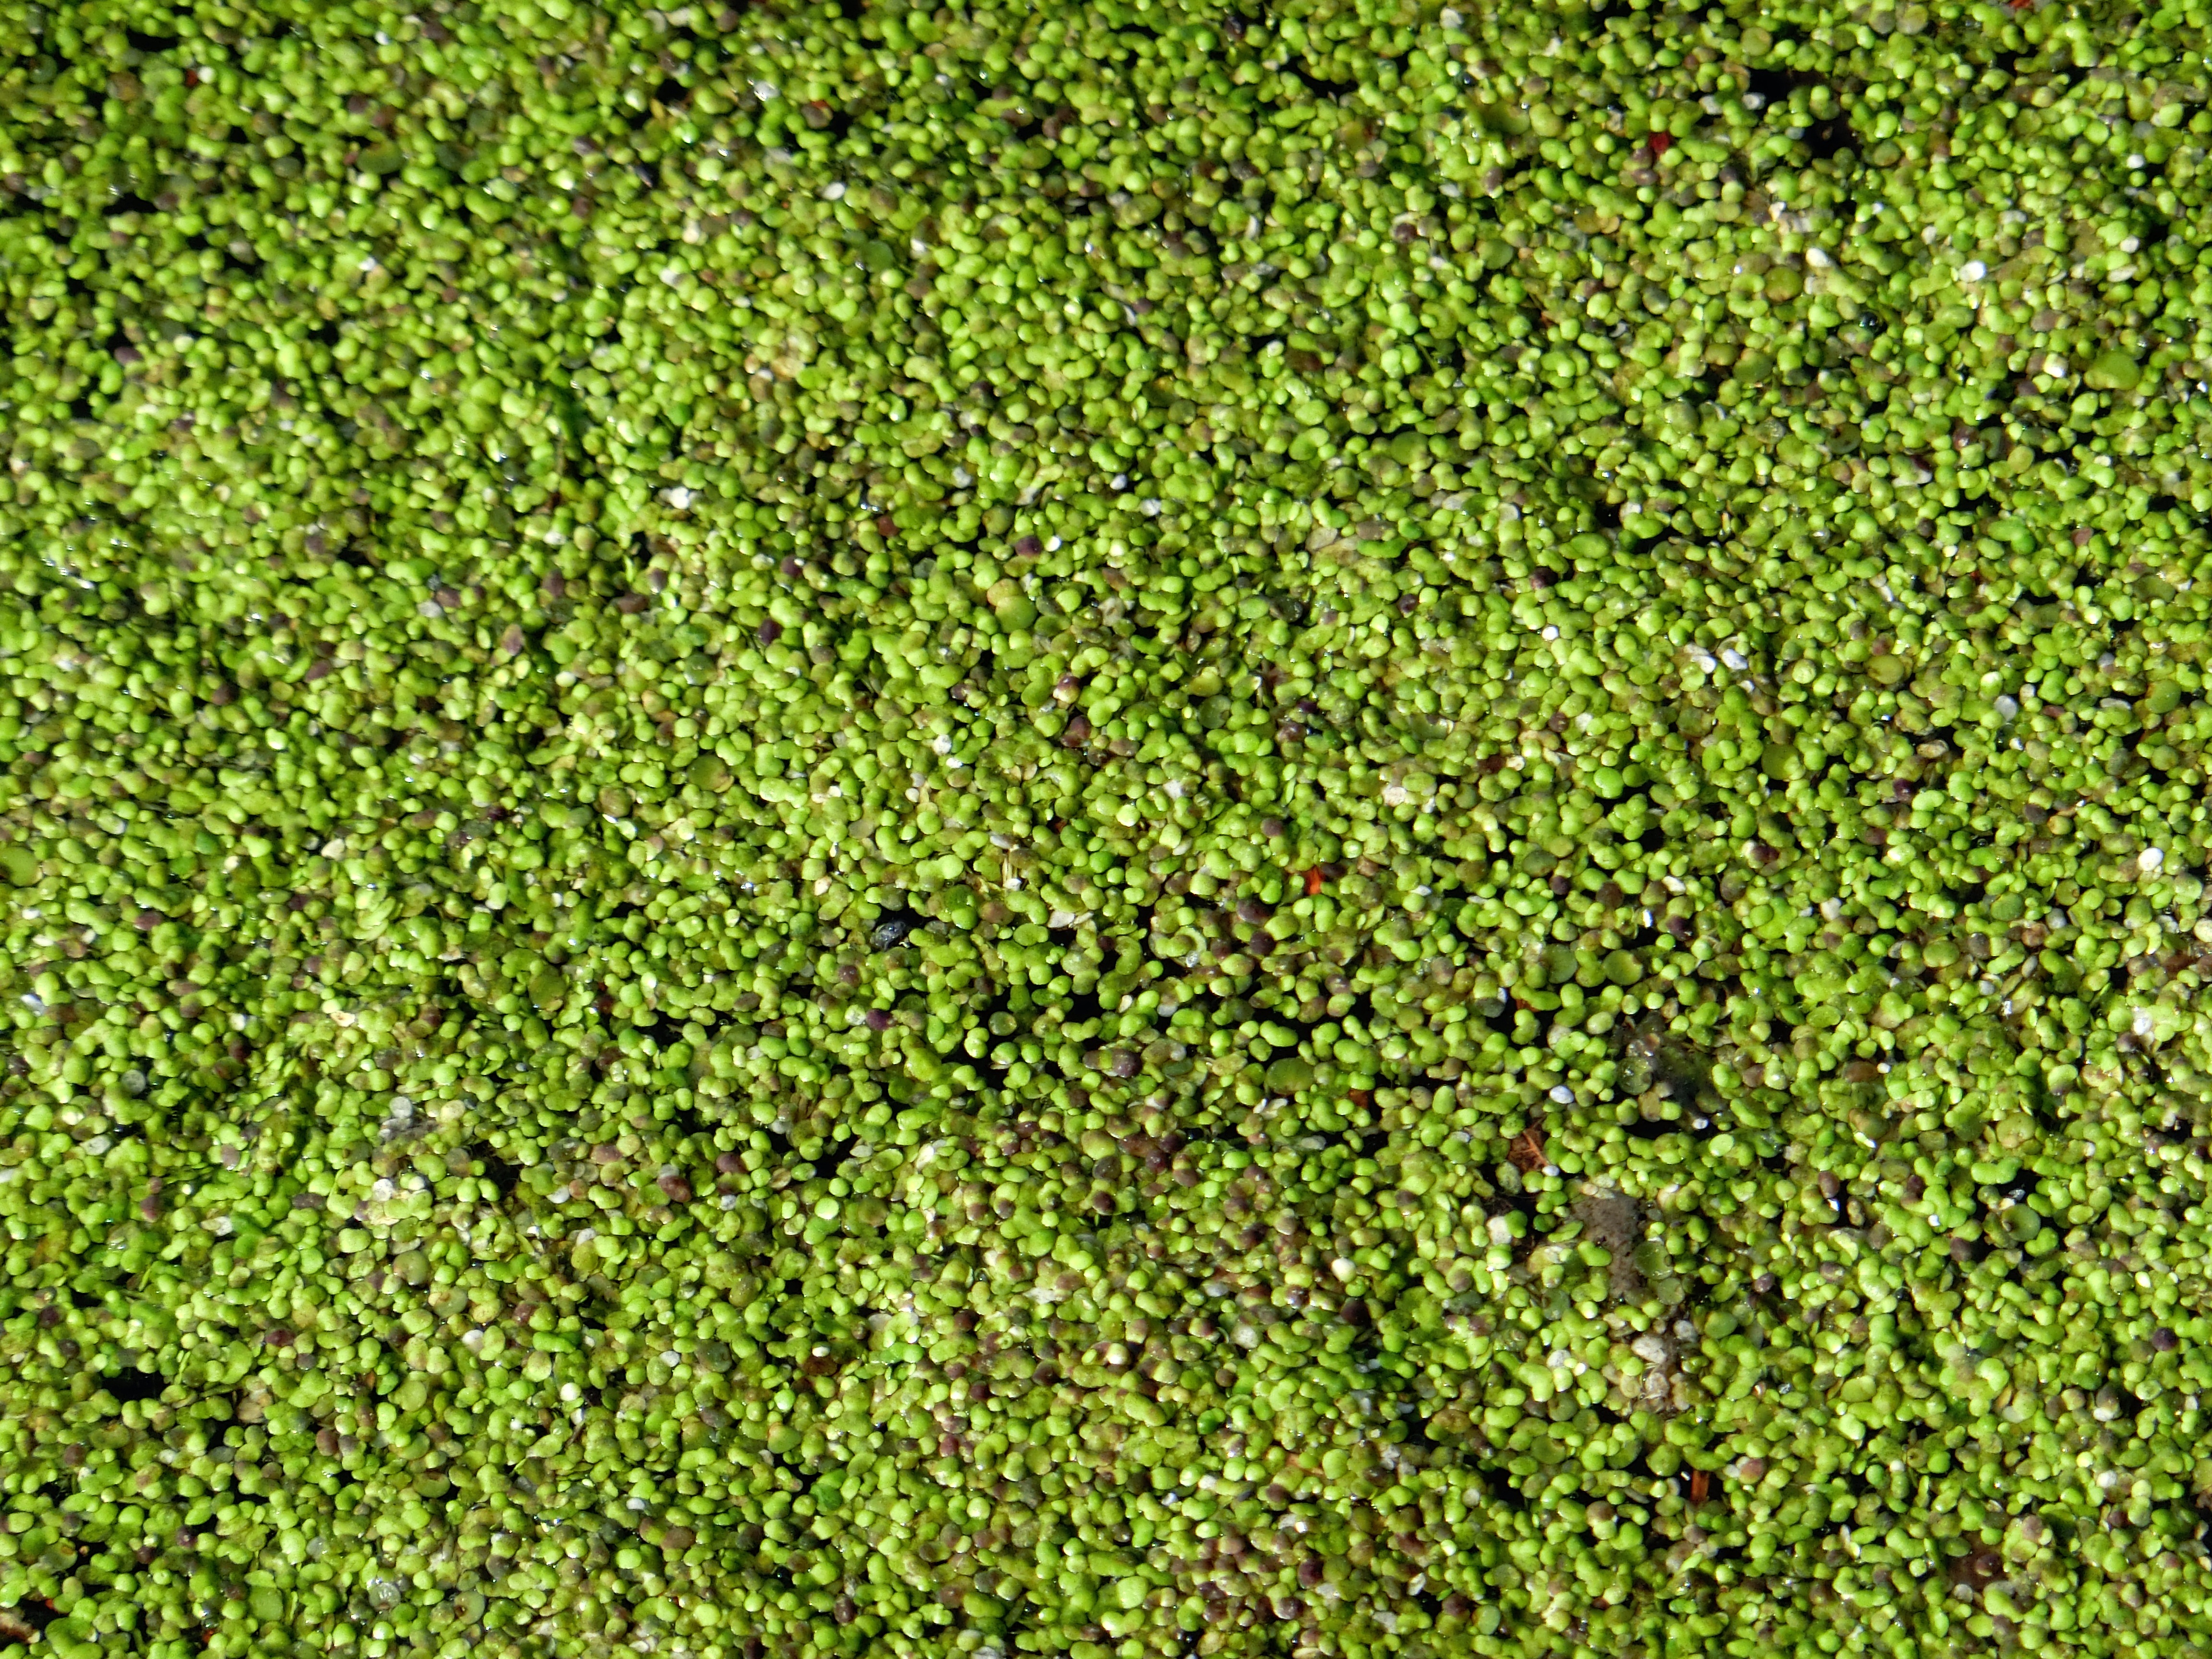
nature, grass, plant, field, lawn, meadow, leaf, moss, pond, green, soil, aquatic plant, vegetation, shrub, groundcover, duckweed, flooring, water lens, grass family, land plant, non vascular land plant, small water lens